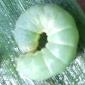
Crop: Onion
Condition: caterpillar-p